Wright Upper Glacier

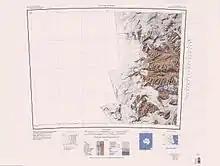
Asgard Range south of center of mapped region. Wright Upper Glacier at west end of the range.

The head of the Wright Upper Glacier is to the east of the Antarctic Plateau, Horseshoe Mountain and Mount Fleming.